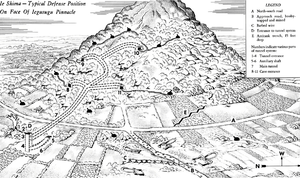
La bataille d'Okinawa, qui s'est déroulée dans l'archipel Okinawa au Japon lors de la Seconde Guerre mondiale, est le plus grand assaut amphibie de la guerre du Pacifique. La bataille dure quatre-vingt-deux jours, du 1ᵉʳ avril au 22 juin 1945. Quatre divisions de la 10ᵉ armée américaine et deux divisions de Marines participent aux combats sur l'île. L’invasion est soutenue par les forces aéronavales, amphibies et tactiques.
Le renseignement militaire, est une discipline militaire qui se concentre sur le recueil, l'analyse et la diffusion d'informations, sur l'activité adverse, ses moyens, ses méthodes, le terrain, et tout domaine pouvant présenter un intérêt militaire. Les activités de renseignement sont conduites à tous les niveaux, tactiques, opératifs et stratégiques, en temps de paix comme dans un conflit.